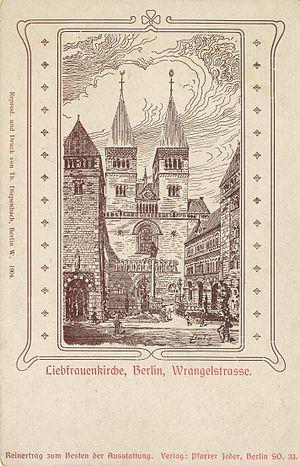
L'église Notre-Dame est une église catholique du quartier de Berlin-Kreuzberg à Berlin. Elle se situe à la Wangelstraße.